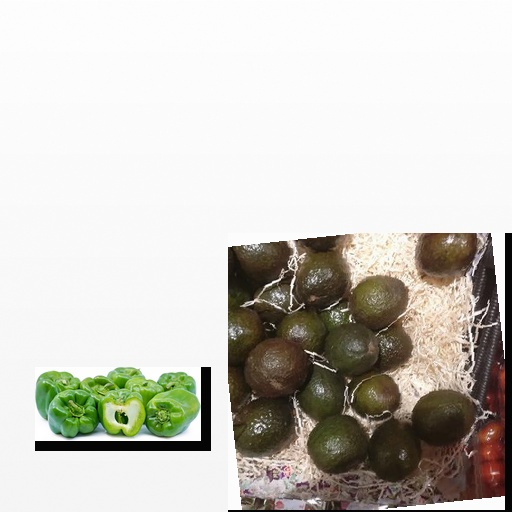
Food items: avocado, bell_pepper